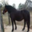
Label: horse